Robert Duncan McNeill

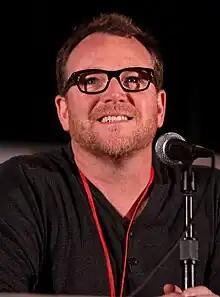
McNeill at the Phoenix Comic Con in 2011

Robert Duncan McNeill (born November 9, 1964) is an American director, producer, and actor. As an actor, he is best known for his role as Lieutenant Tom Paris on the television series "". He has also served as an executive producer and frequent director of the television series "Chuck", "Resident Alien", "The Gifted", and "Turner & Hooch".